Sky position (RA, Dec in degrees): 180.054, 12.836
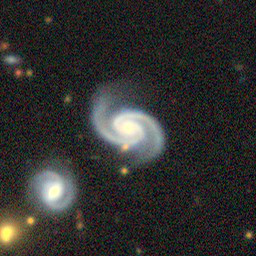
Galaxy morphology: Unbarred Loose Spiral Galaxies